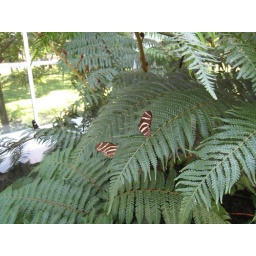
Butterfly House Mackinac Island MI. There are over three thousand butterfly in this small glass house.